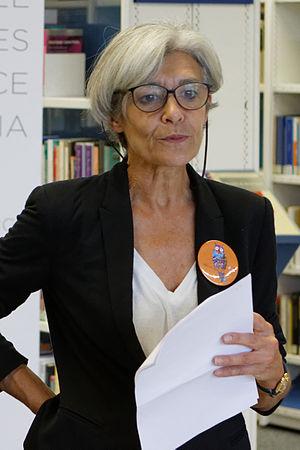
Claudie André-Deshays, épouse Haigneré, née le 13 mai 1957 au Creusot, est une scientifique, spationaute et femme politique française, présidente d'Universcience à Paris entre 2010 et 2015, puis, jusqu'à ce jour, en 2020, conseillère auprès du directeur général de l'Agence spatiale européenne. Elle a été la première femme française et européenne dans l'espace.